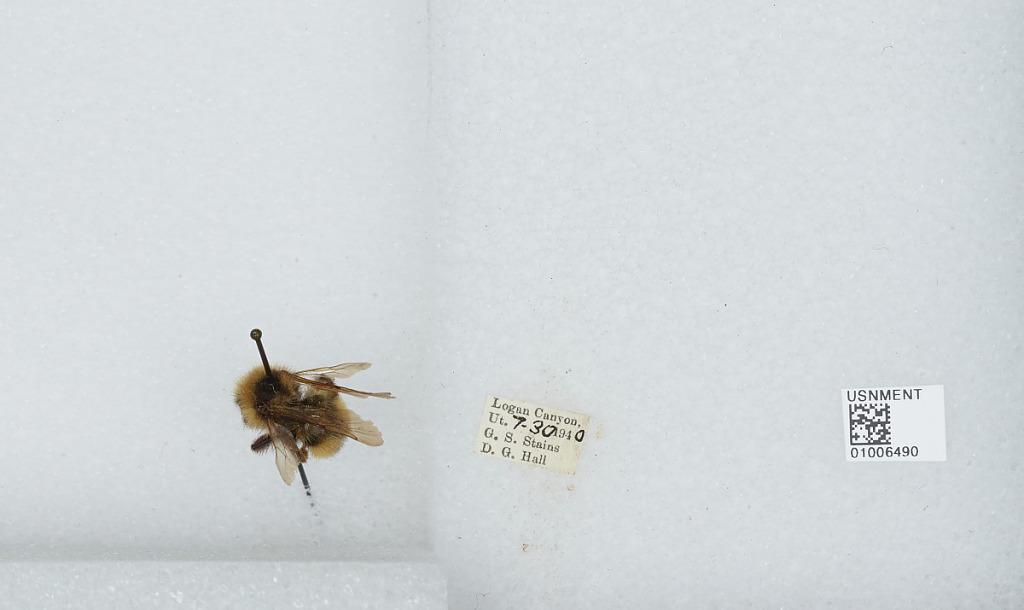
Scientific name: Bombus (Psithyrus) insularis (Smith)
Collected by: G. Stains
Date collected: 1940-7-30
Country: United States
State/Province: Utah
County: Cache
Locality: Logan Canyon
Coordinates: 41.7808, -111.643